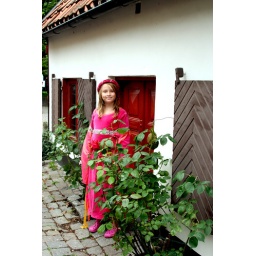
L in front of a cute little house